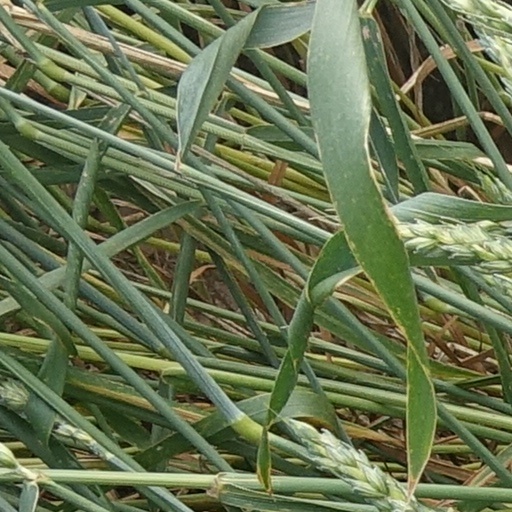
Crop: wheat